Adela Cortina

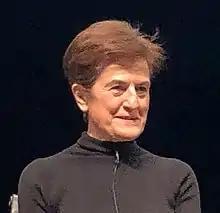
Adela Cortina in 2019

Adela Cortina (born 1947, Valencia) is a Spanish philosopher.